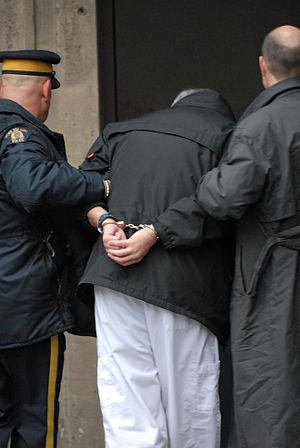
arrest
La Gendarmerie royale du Canada au Québec, communément appelée « Division C », joue le rôle de police fédérale dans la province de Québec. Les quelque 1 500 policiers, membres civils et employés de la fonction publique canalisent leurs efforts dans des créneaux tels que l’intégrité financière, la sécurité nationale et frontalière et la lutte contre le crime organisé. La Gendarmerie royale du Canada au Québec dispose de ressources particulières pour ses enquêtes, en plus d’offrir des services de protection aux dignitaires et un volet de prévention du crime auprès des communautés. Elle procure des services dans chacune des régions du Québec.